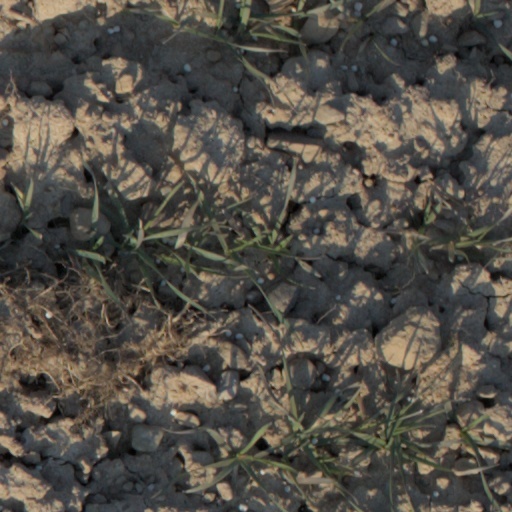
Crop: wheat